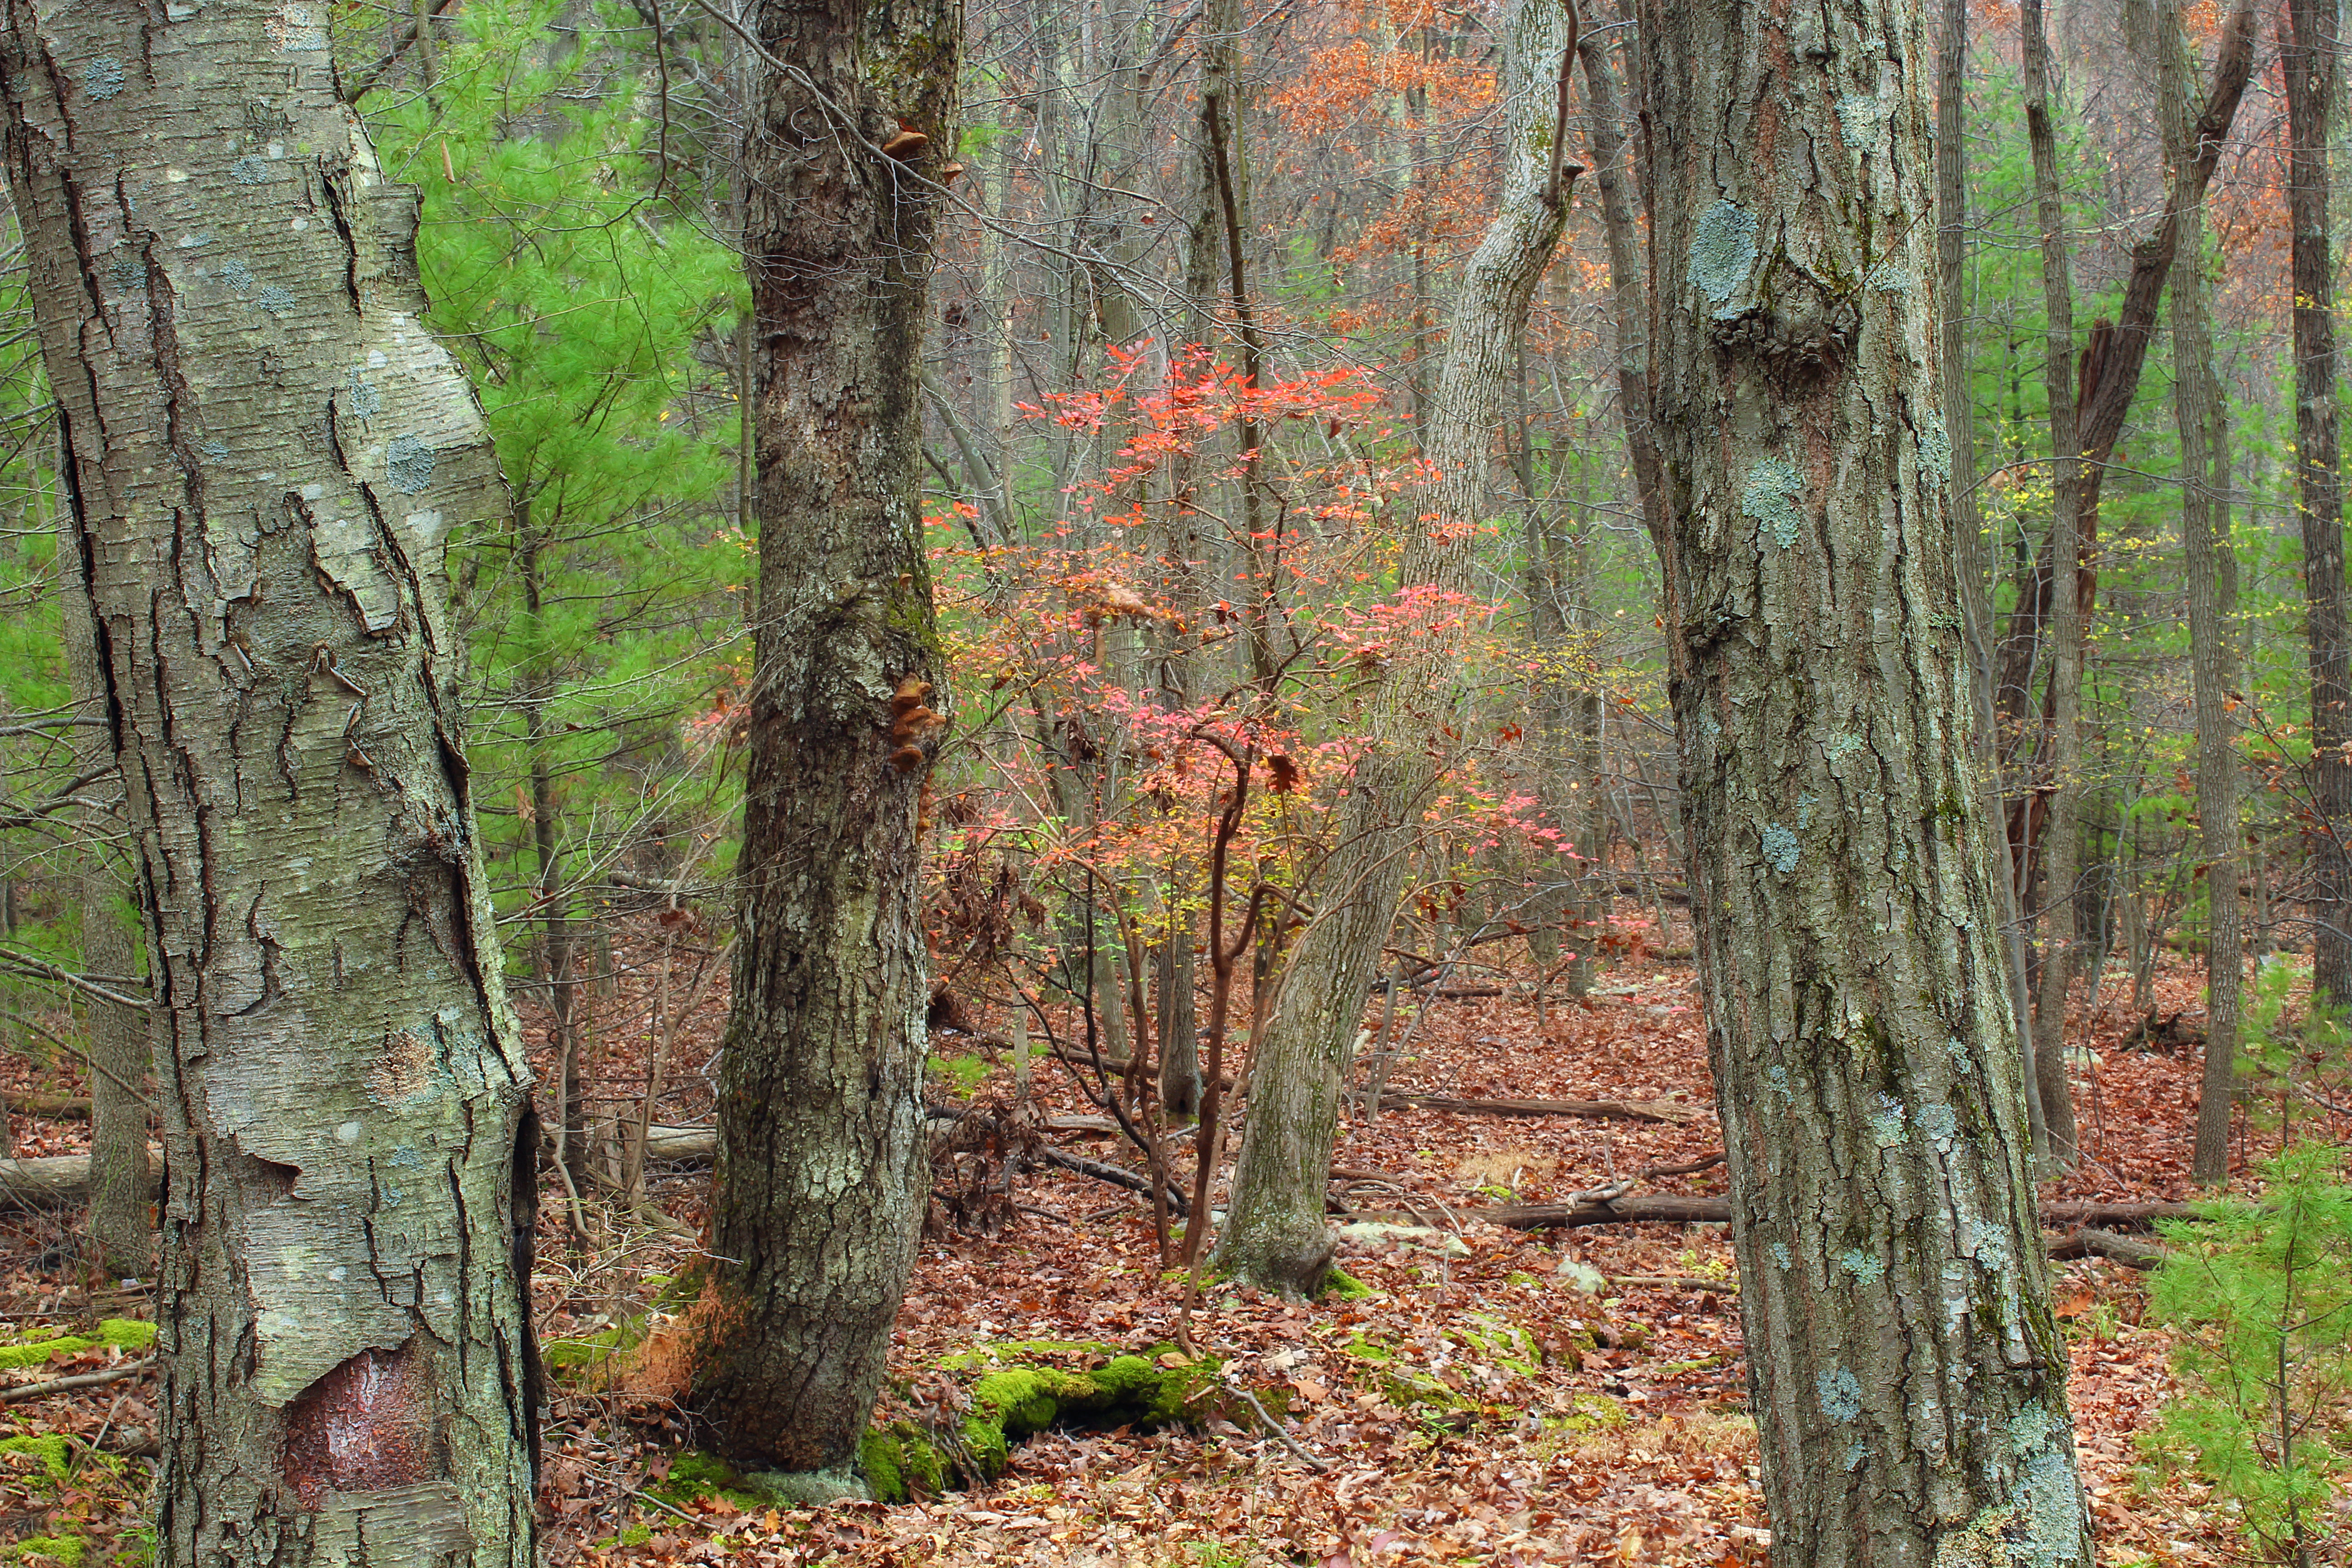
tree, nature, forest, wilderness, plant, hiking, trail, leaf, trunk, foliage, autumn, season, trees, creativecommons, cool image, spruce, deciduous, understory, whitepines, easternwhitepines, pennsylvania, leaflitter, adamscounty, michauxstateforest, carbaughrunnaturalarea, grove, woodland, habitat, i, ecosystem, biome, old growth forest, natural environment, woody plant, temperate broadleaf and mixed forest, temperate coniferous forest, land plant